Giuseppe Verdi

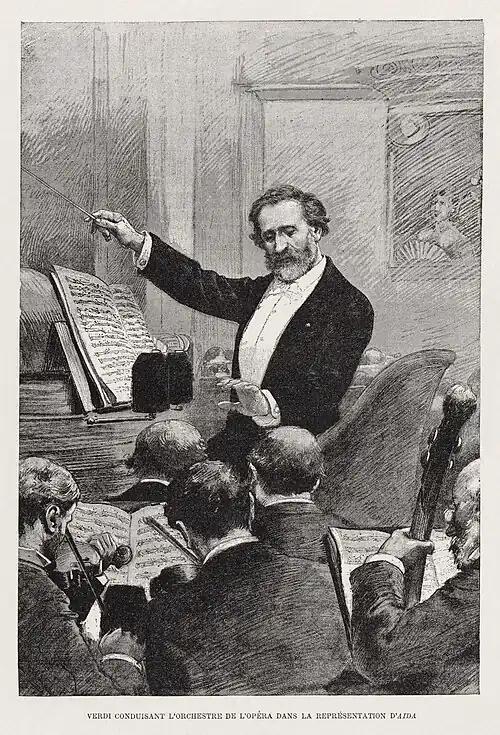
Verdi conducting the Paris Opera premiere of "Aida" in 1880

The first performance of "Falstaff" took place at La Scala on 9 February 1893. For the first night, official ticket prices were thirty times higher than usual. Royalty, aristocracy, critics and leading figures from the arts all over Europe were present. The performance was a huge success; numbers were encored, and at the end, the applause for Verdi and the cast lasted an hour. That was followed by a tumultuous welcome when the composer, his wife and Boito arrived at the Grand Hotel de Milan. Even more hectic scenes ensued when he went to Rome in May for the opera's premiere at the Teatro Costanzi; crowds of well-wishers at the railway station initially forced Verdi to take refuge in a tool-shed. He witnessed the performance from the Royal Box at the side of King Umberto and Queen Margherita.